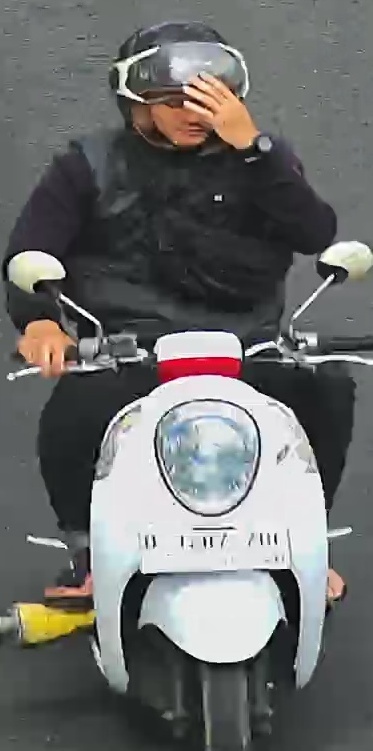
person-with-helmet: 1
person-without-helmet: 0